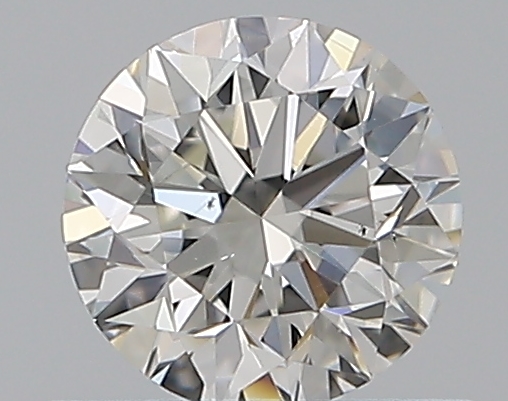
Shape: round
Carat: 0.5
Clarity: SI2
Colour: H
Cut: VG
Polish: VG
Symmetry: VG
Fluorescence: N
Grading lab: GIA
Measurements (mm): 4.95 x 5 x 3.18